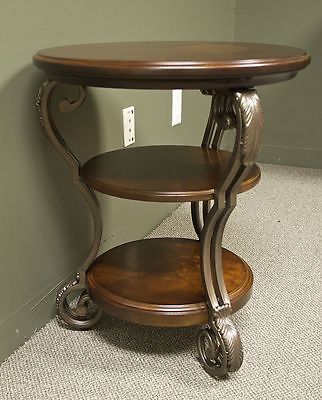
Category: table